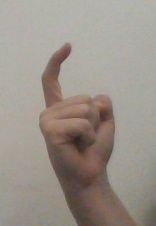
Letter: ra